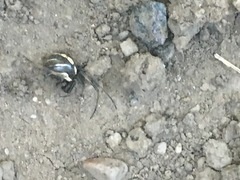
Species: Lactrodectus_hesperus